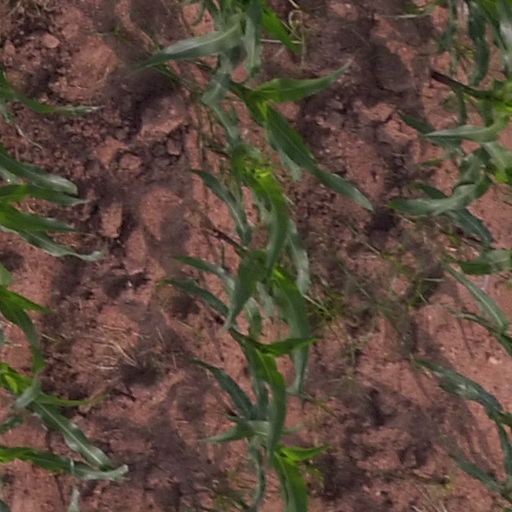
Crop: maize; corn